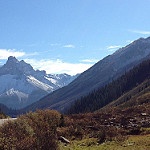
Label: mountain